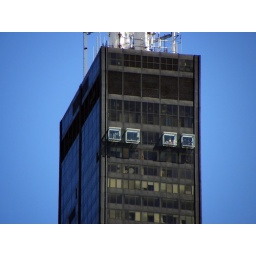
4.18.2010 sunday in Chicago (27) Willis Tower, the ledge , glass balcony